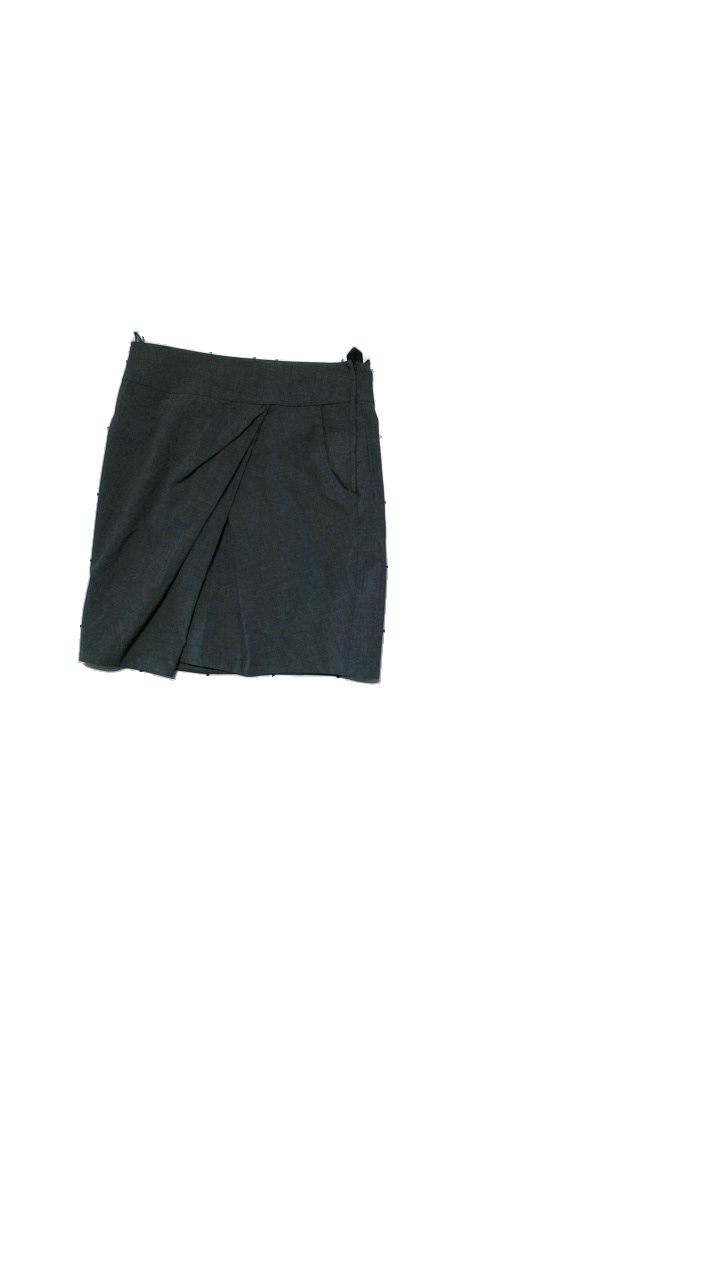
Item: Skirt (Ladies)
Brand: H&m
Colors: Grey
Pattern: Other
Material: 64% Polyester, 34%Viskos, 2% Elastan
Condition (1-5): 2
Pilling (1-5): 4
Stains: Minor
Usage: Reuse
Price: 50-100